Australian frontier wars

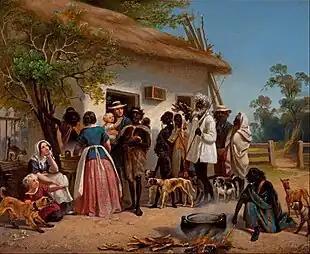
Painting of Aboriginal people and European colonists coexisting in South Australia, c. 1850

Fighting between Indigenous Australians and European settlers was localised, as Indigenous groups did not form confederations capable of sustained resistance. Conflict emerged as a series of violent engagements, and massacres across the continent. According to the historian Geoffrey Blainey, in Australia during the colonial period: "In a thousand isolated places there were occasional shootings and spearings. Even worse, smallpox, measles, influenza and other new diseases swept from one Aboriginal camp to another ... The main conqueror of Aborigines was to be disease and its ally, demoralization".